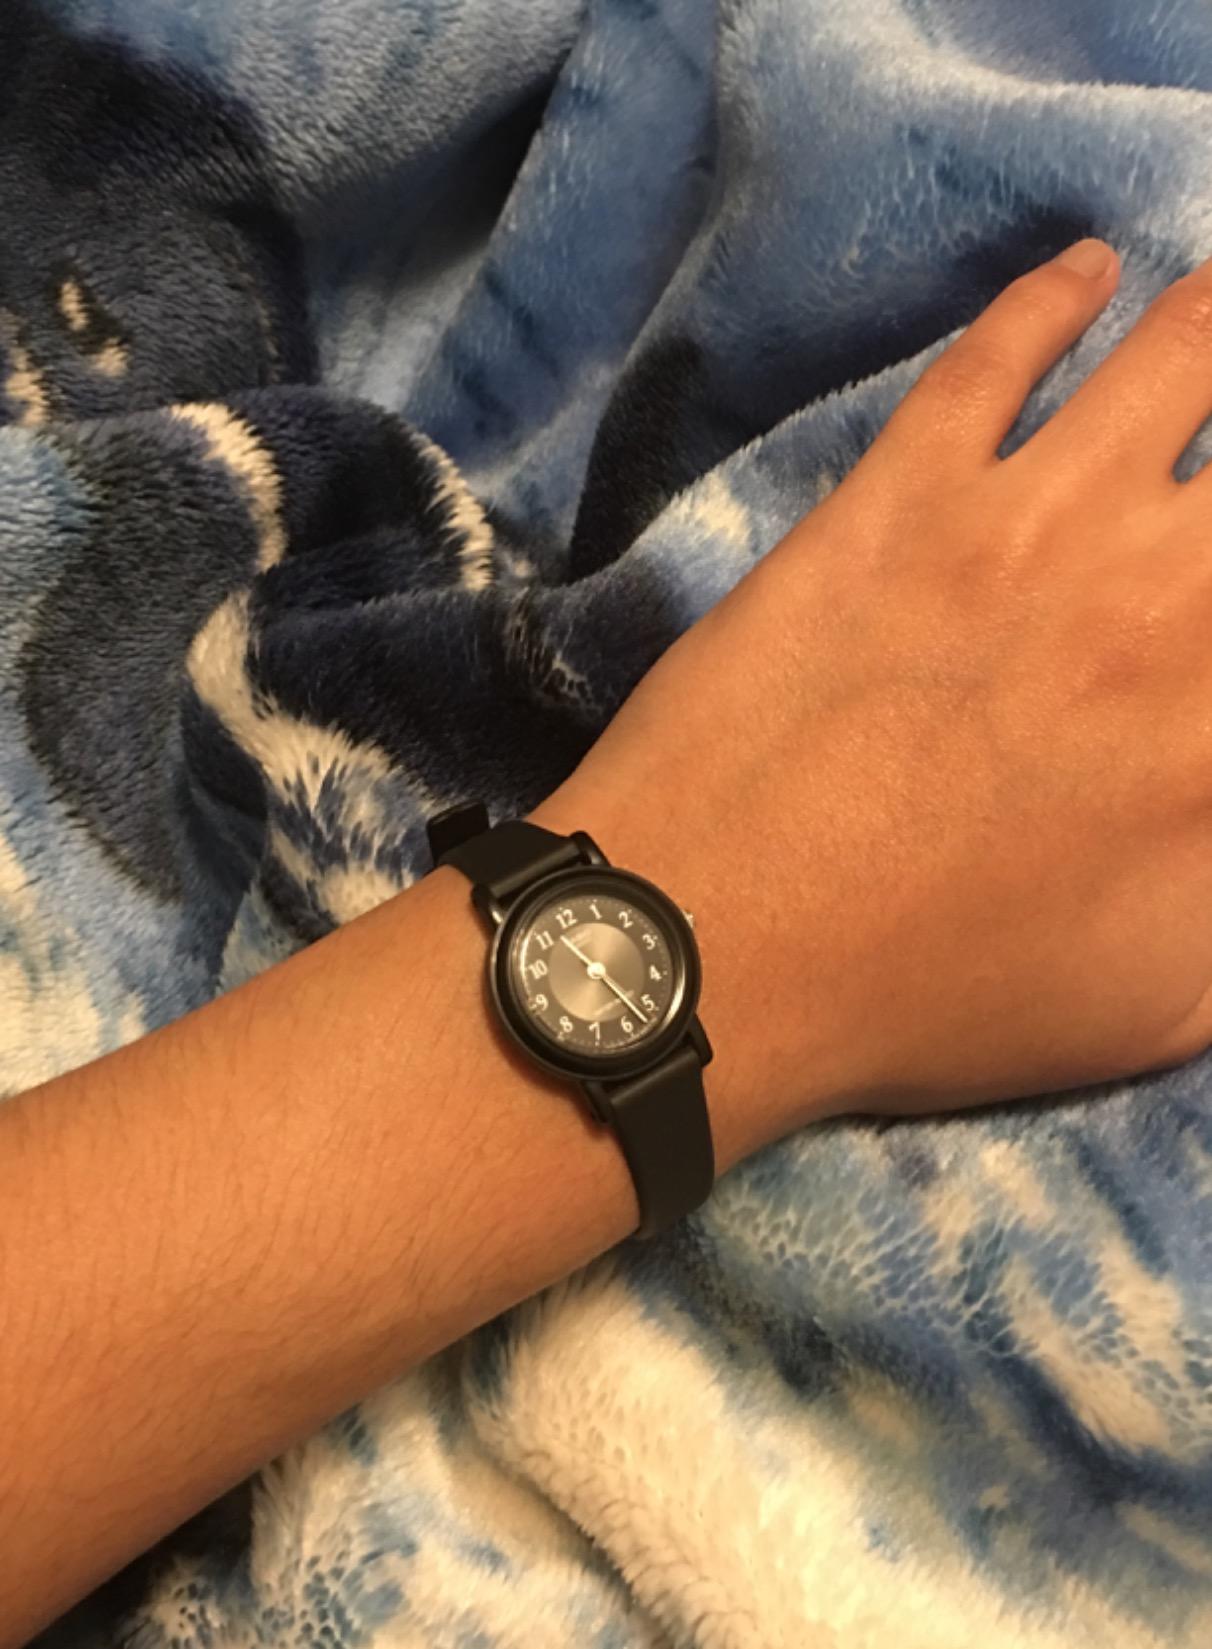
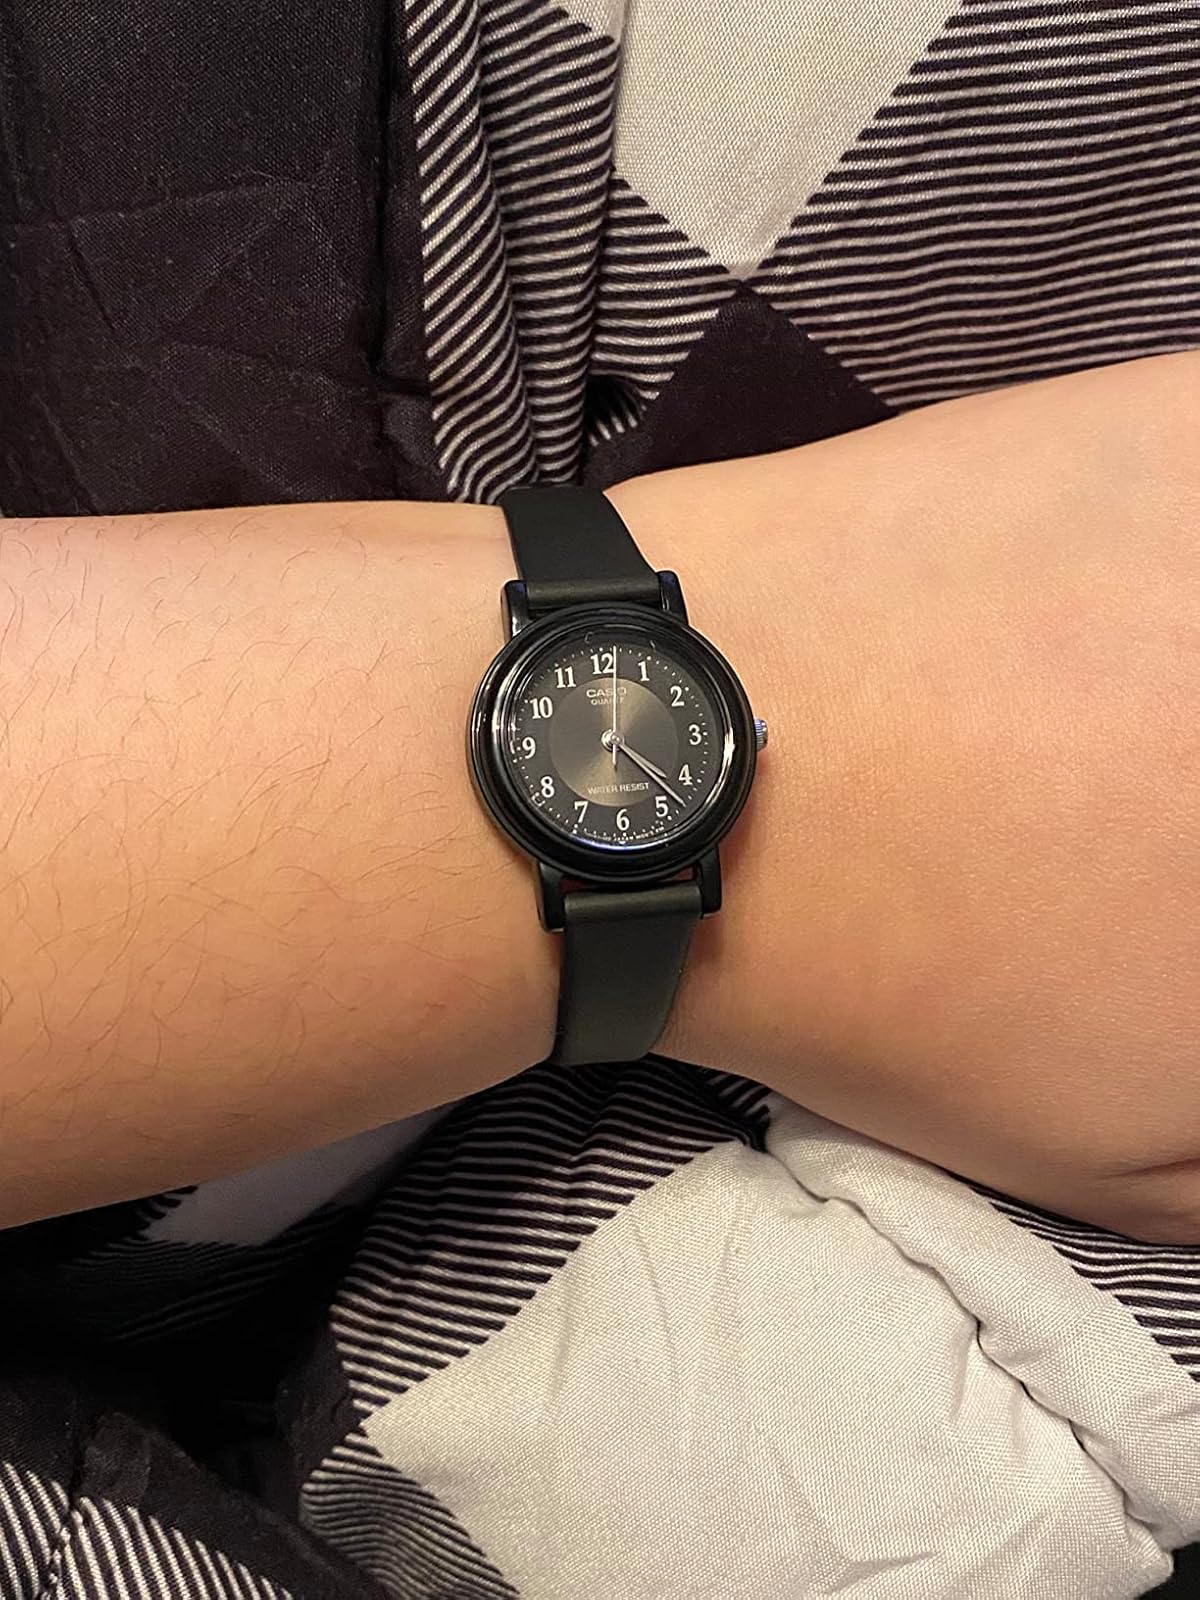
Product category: accessories_watch
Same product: yes